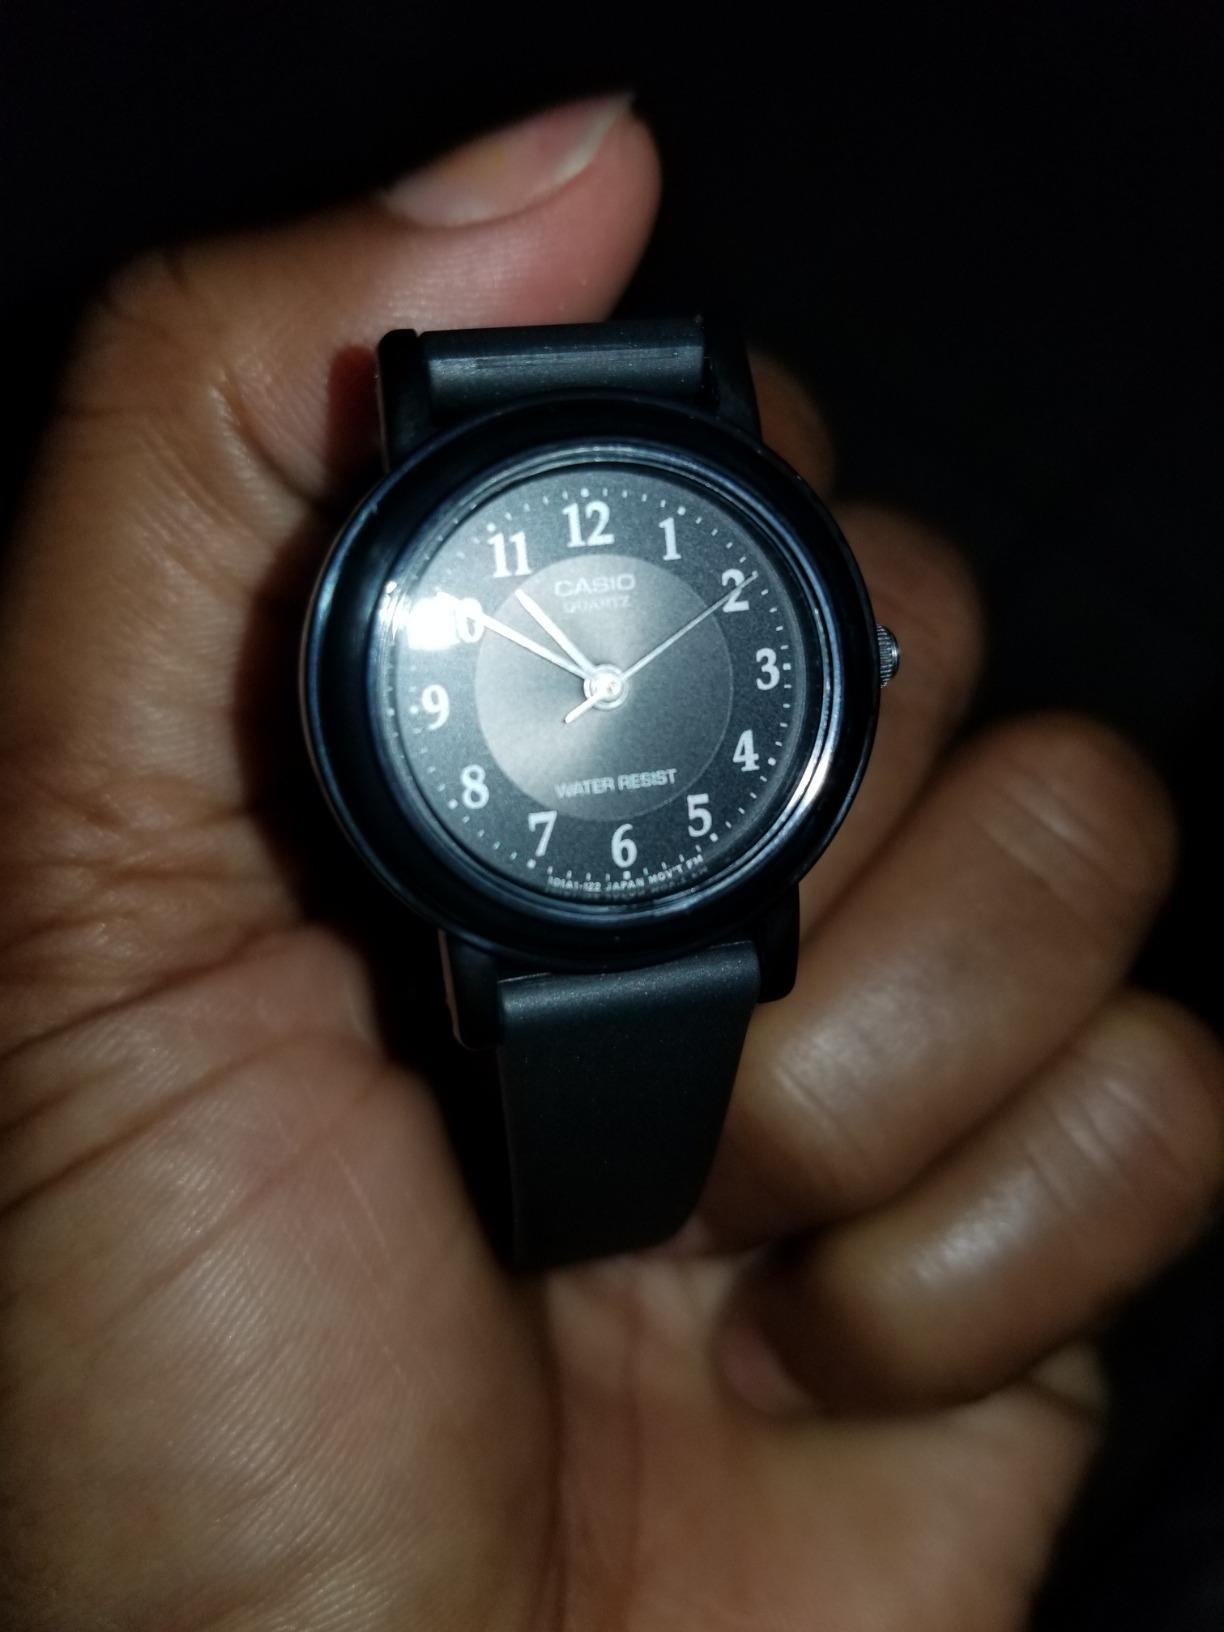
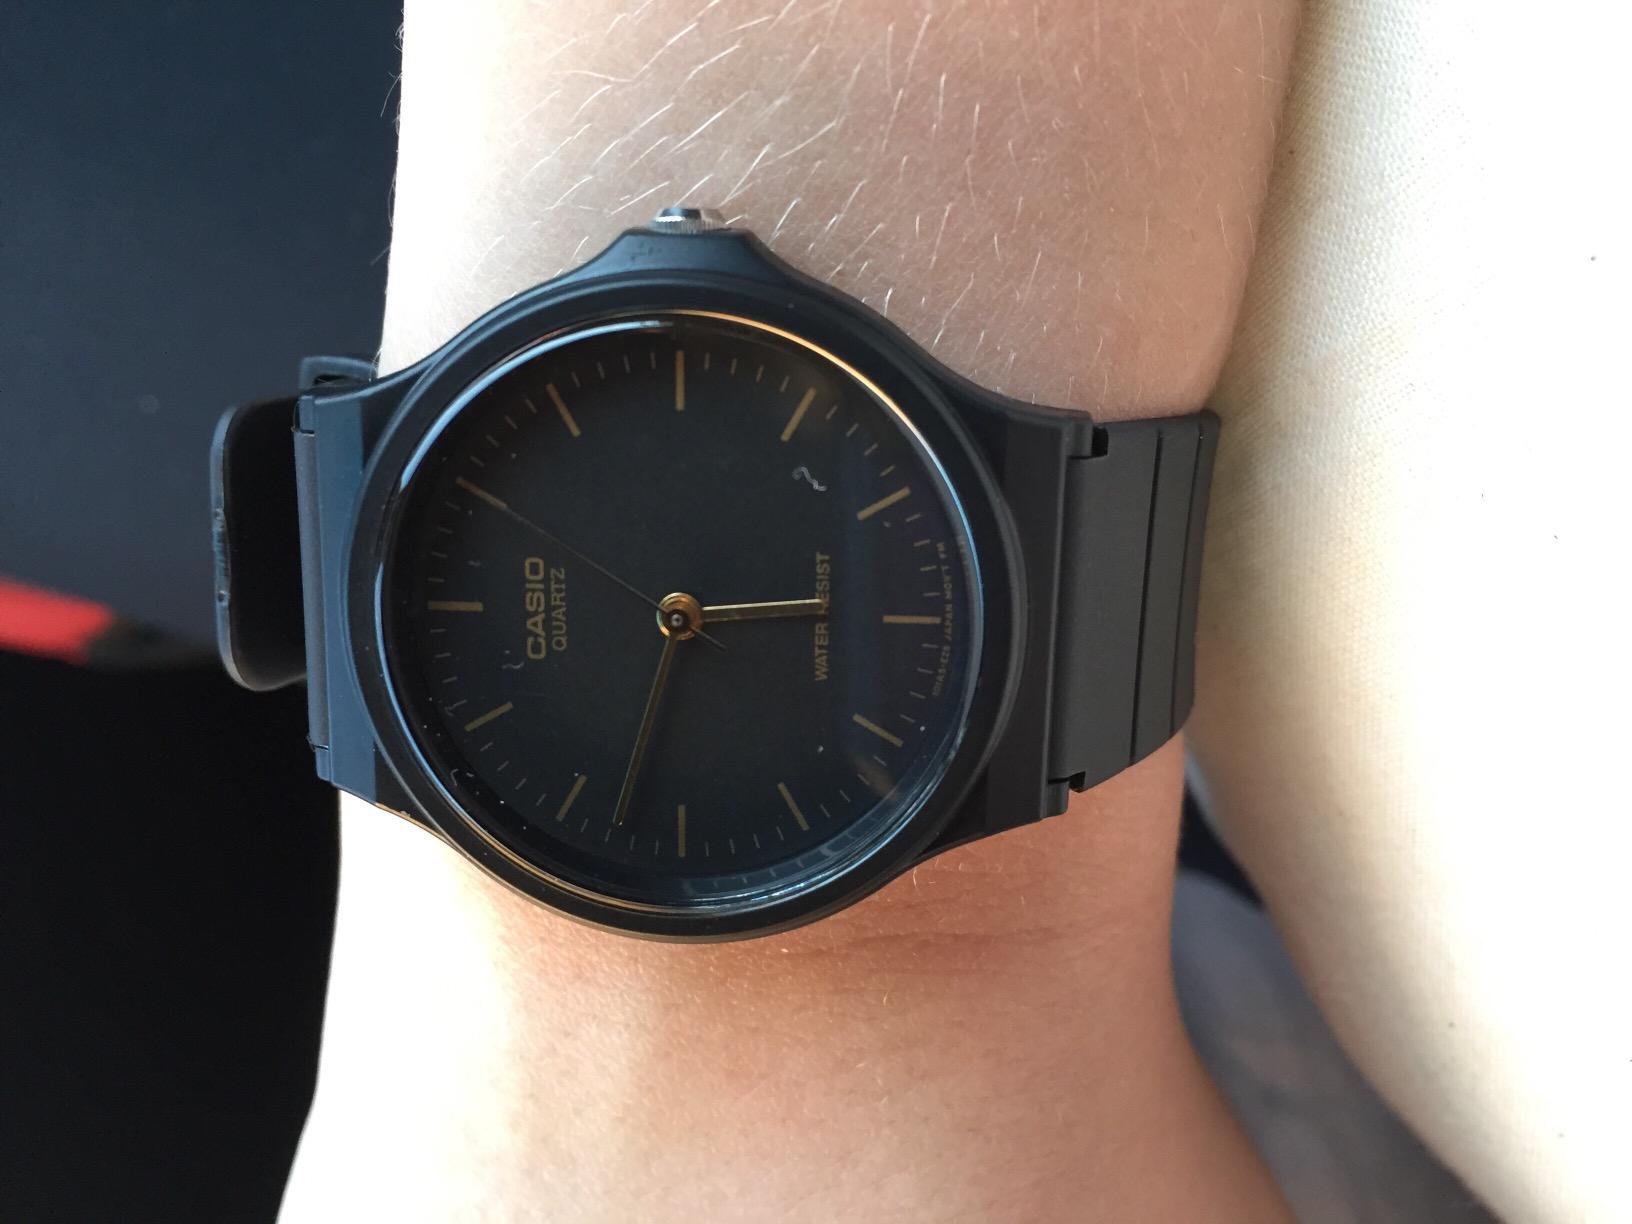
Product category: accessories_watch
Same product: no